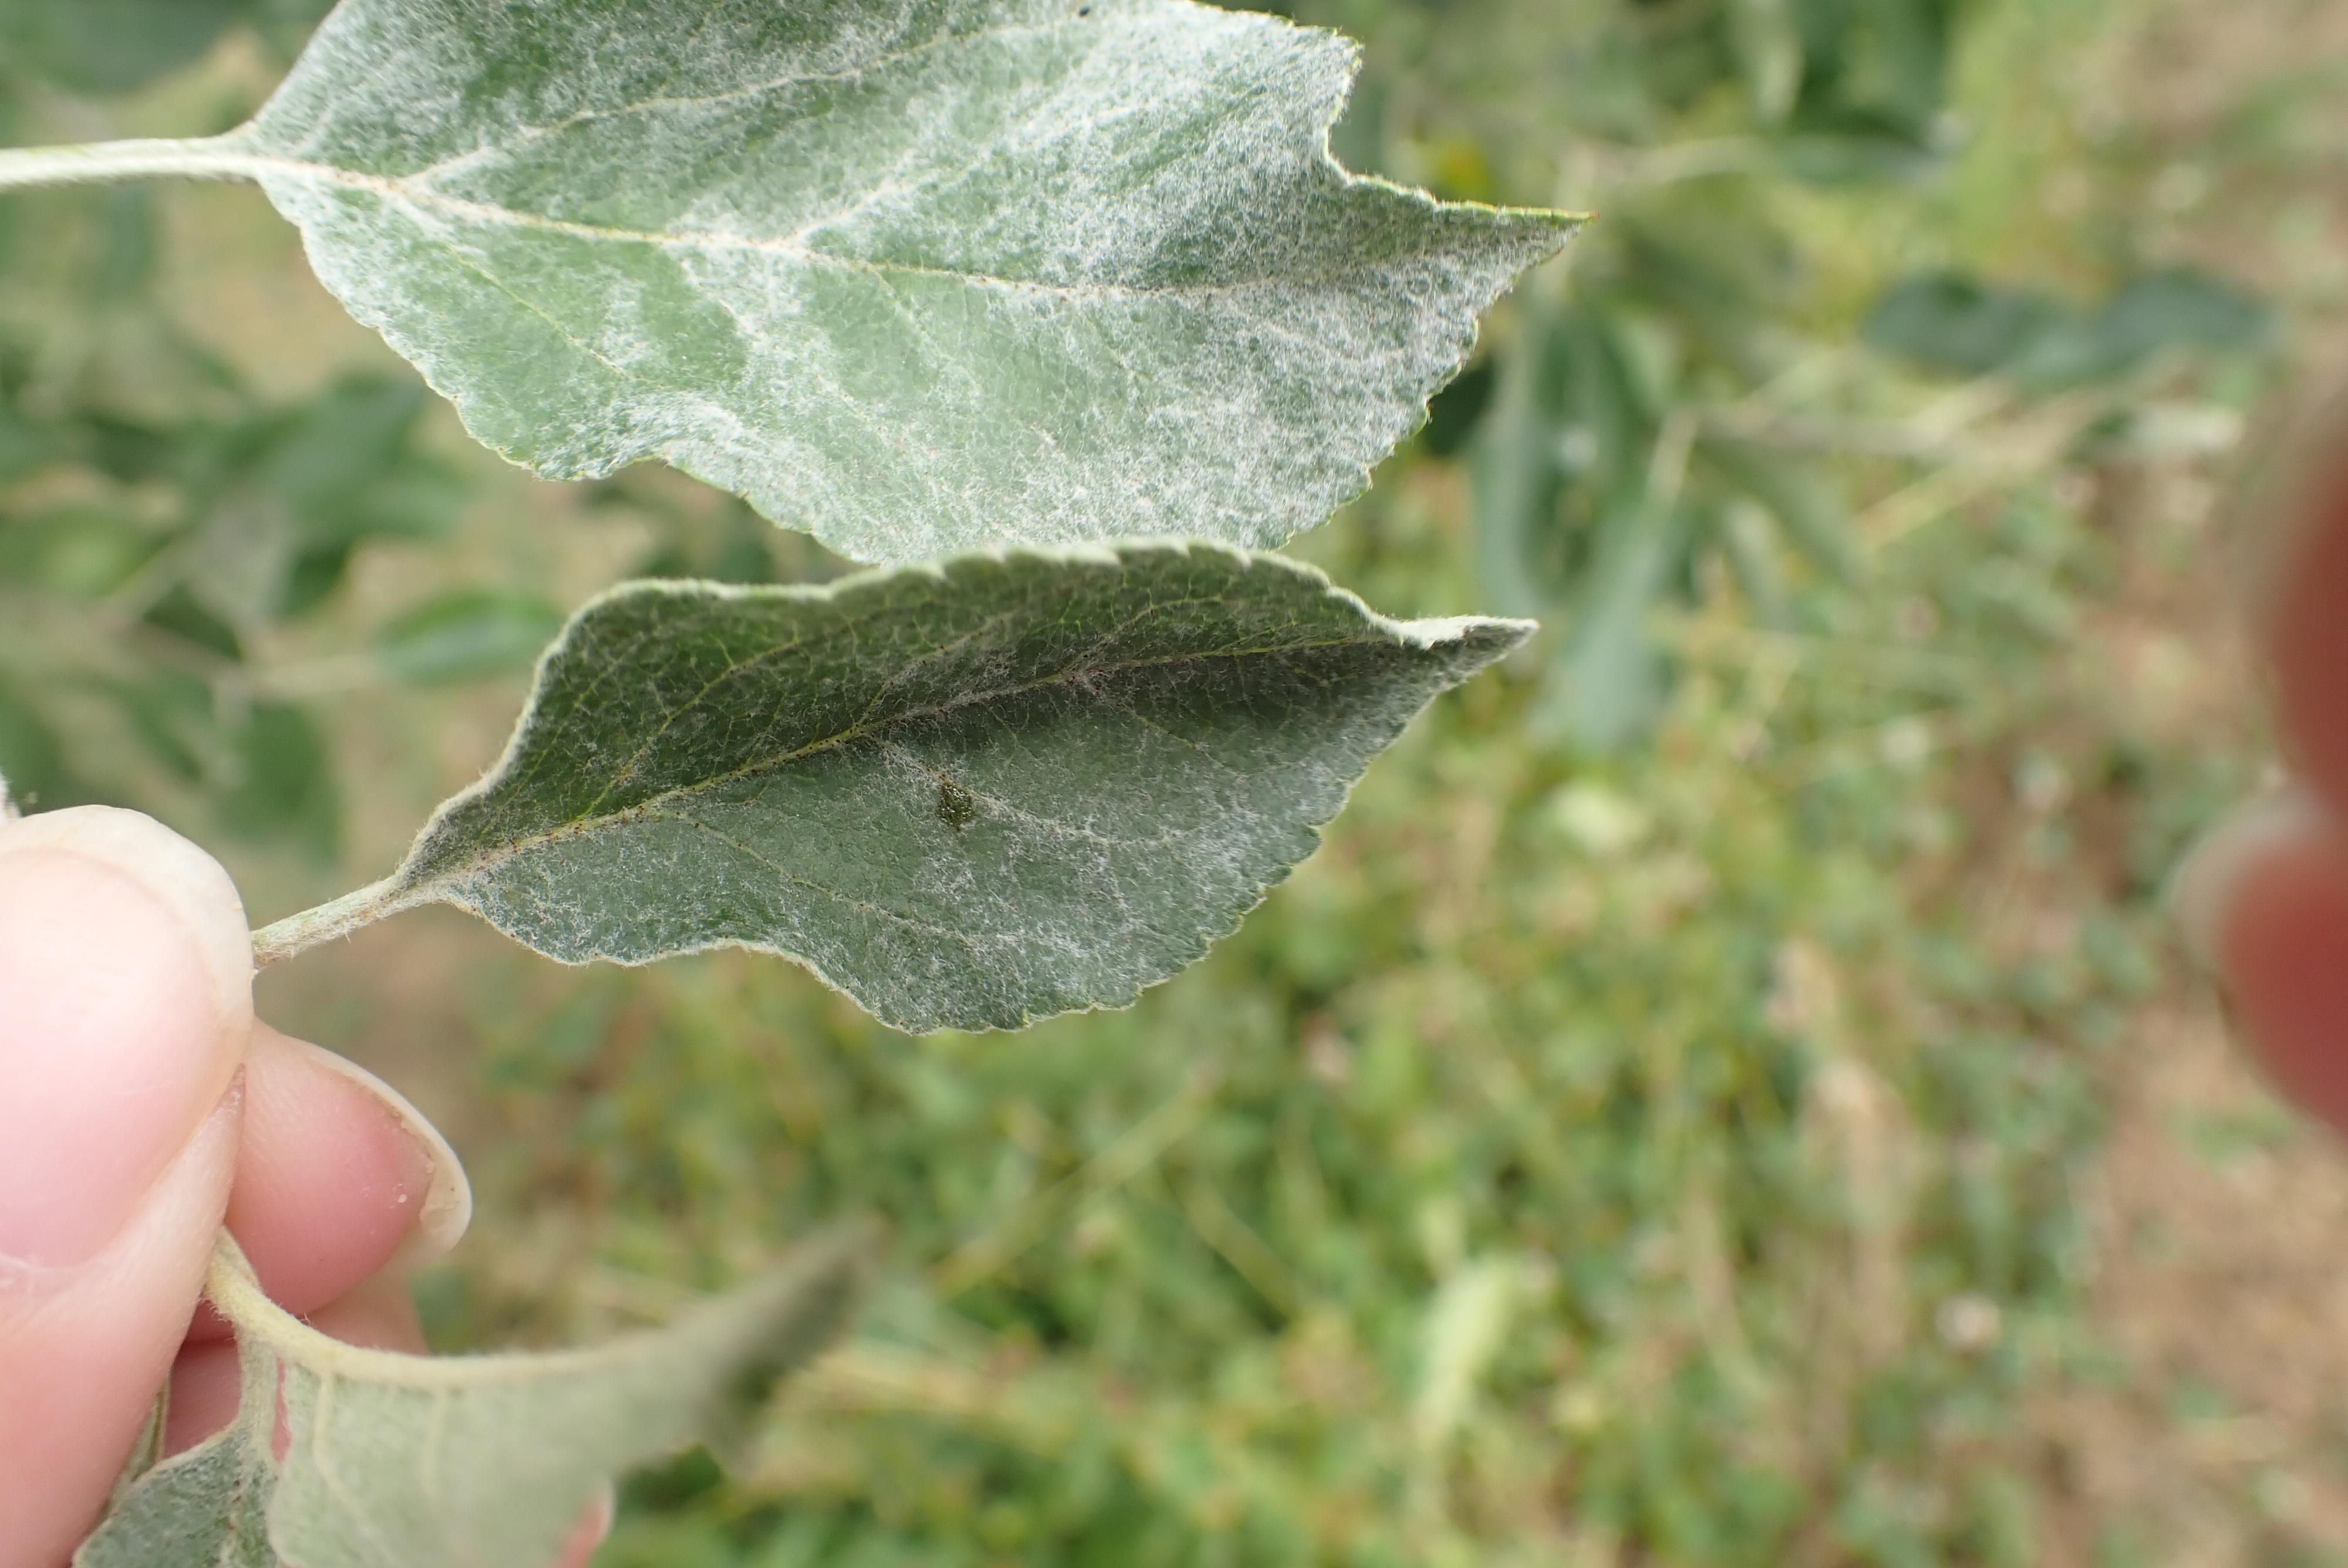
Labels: healthy